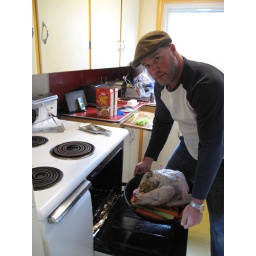
Putting the bird in the oven